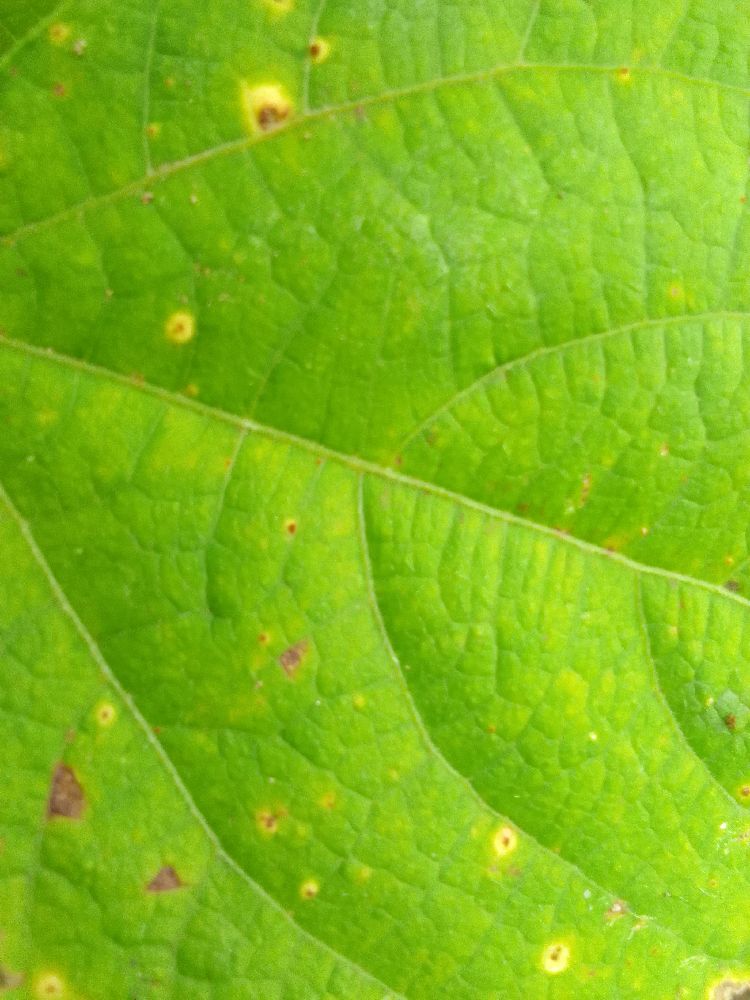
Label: rust